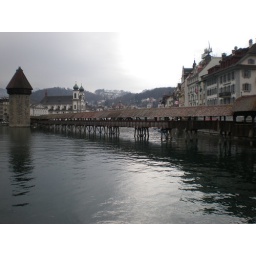
Another look at the famous and ancient wooden bridge in Lucerne.